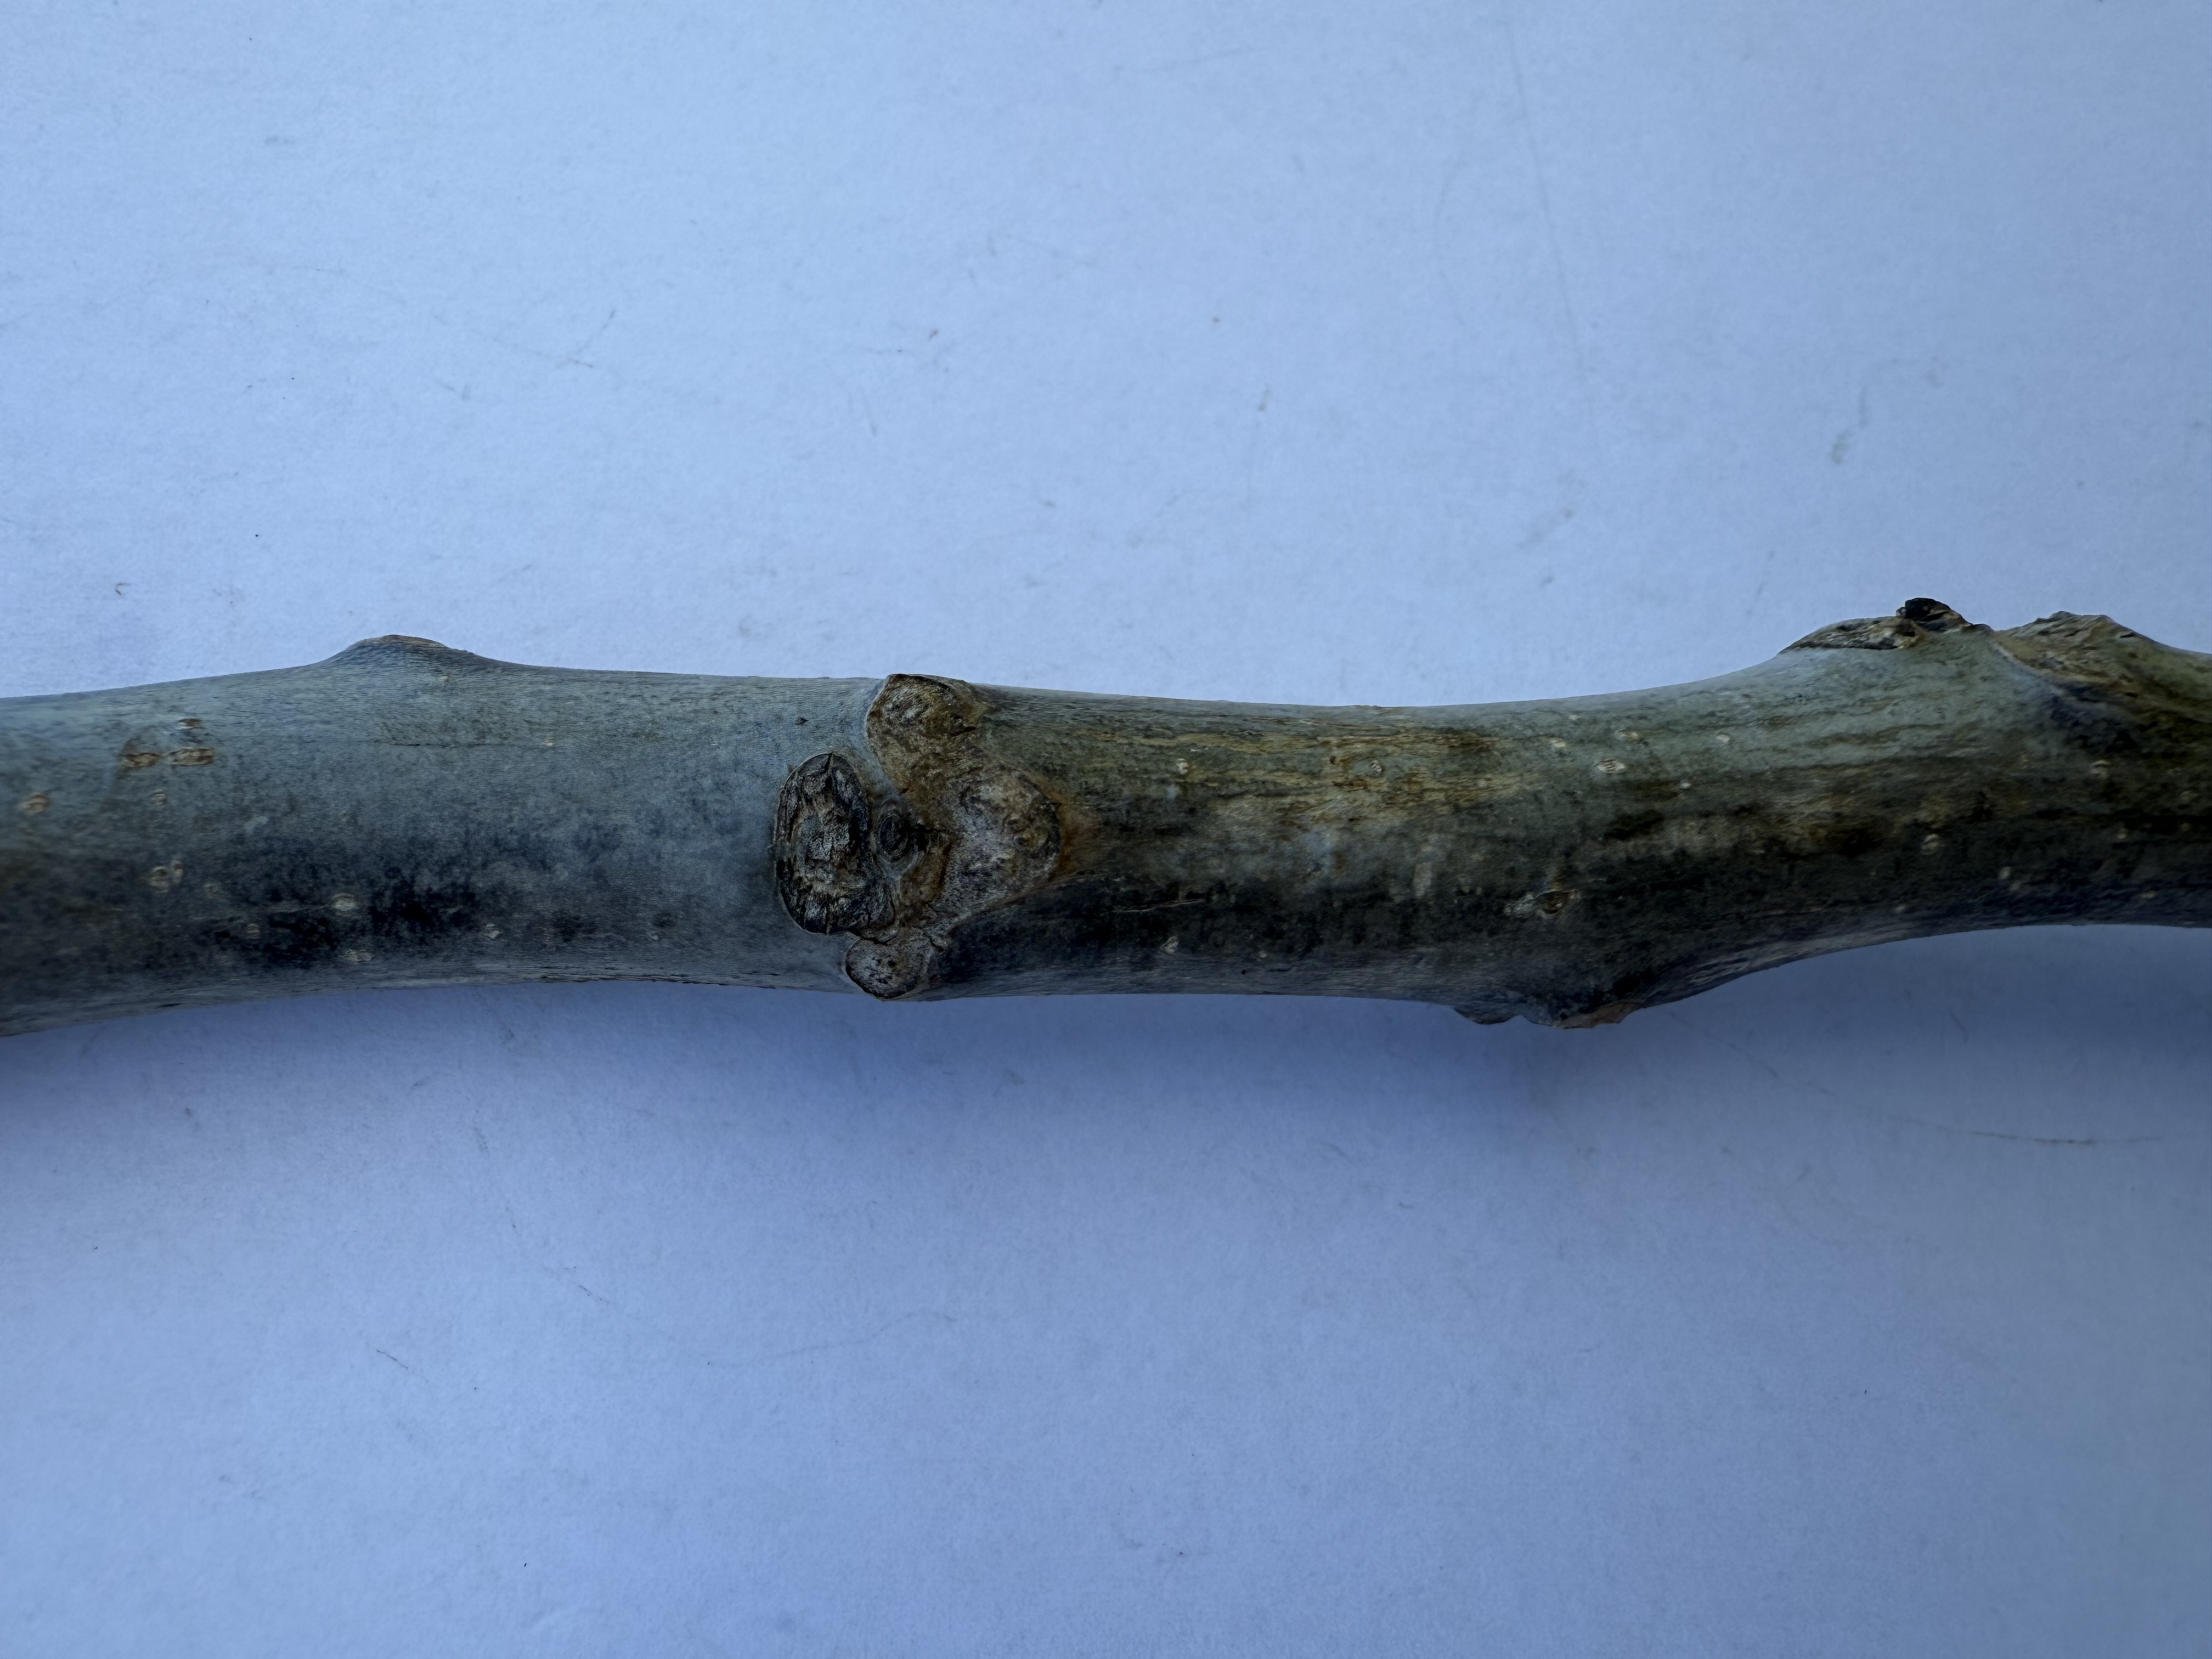
Variety: Wild Walnut